Whitley Bay

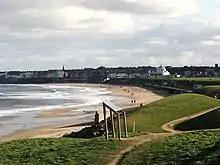
The Links

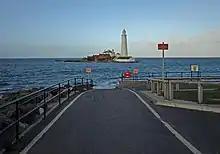
St. Mary's Island Road leading to the tidal causeway

Whitley Bay is around 10 miles east of Newcastle upon Tyne. It is bounded by the coastline of the North Sea to the east. Tynemouth is 3 miles south.